Guillem Ballaz

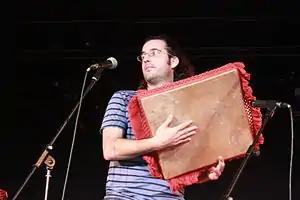

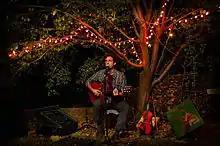
Guillem Ballaz performing in Pyrenees

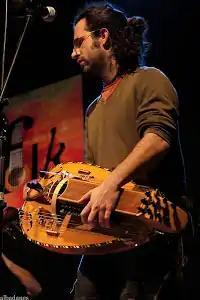
Guillem Ballaz performing in Barcelona

Guillem Ballaz i Bogunyà (born 17 August 1978) is a Catalan musician who has focused his work on Catalan traditional music. First, through groups like Sol I Serena and later under his name in a more personal project. He has also made an important task studying and revitalizing the Catalan square tambourine "pandero quadrat" and its tunes and Catalan folk violin.